Halbury, South Australia

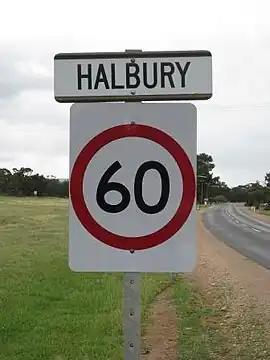
Western entry sign, Halbury

Halbury is a former railway town in South Australia, west of the Clare Valley, halfway between Balaklava and Auburn.